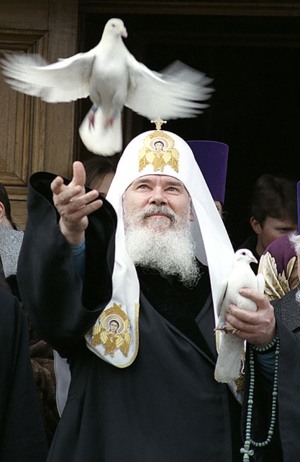
Aleksej II
Aleksej II, Patriark af Moskva og Rusland
Aleksej II var den 16. patriark af Moskva og Rusland samt primas for den russisk-ortodokse kirke.